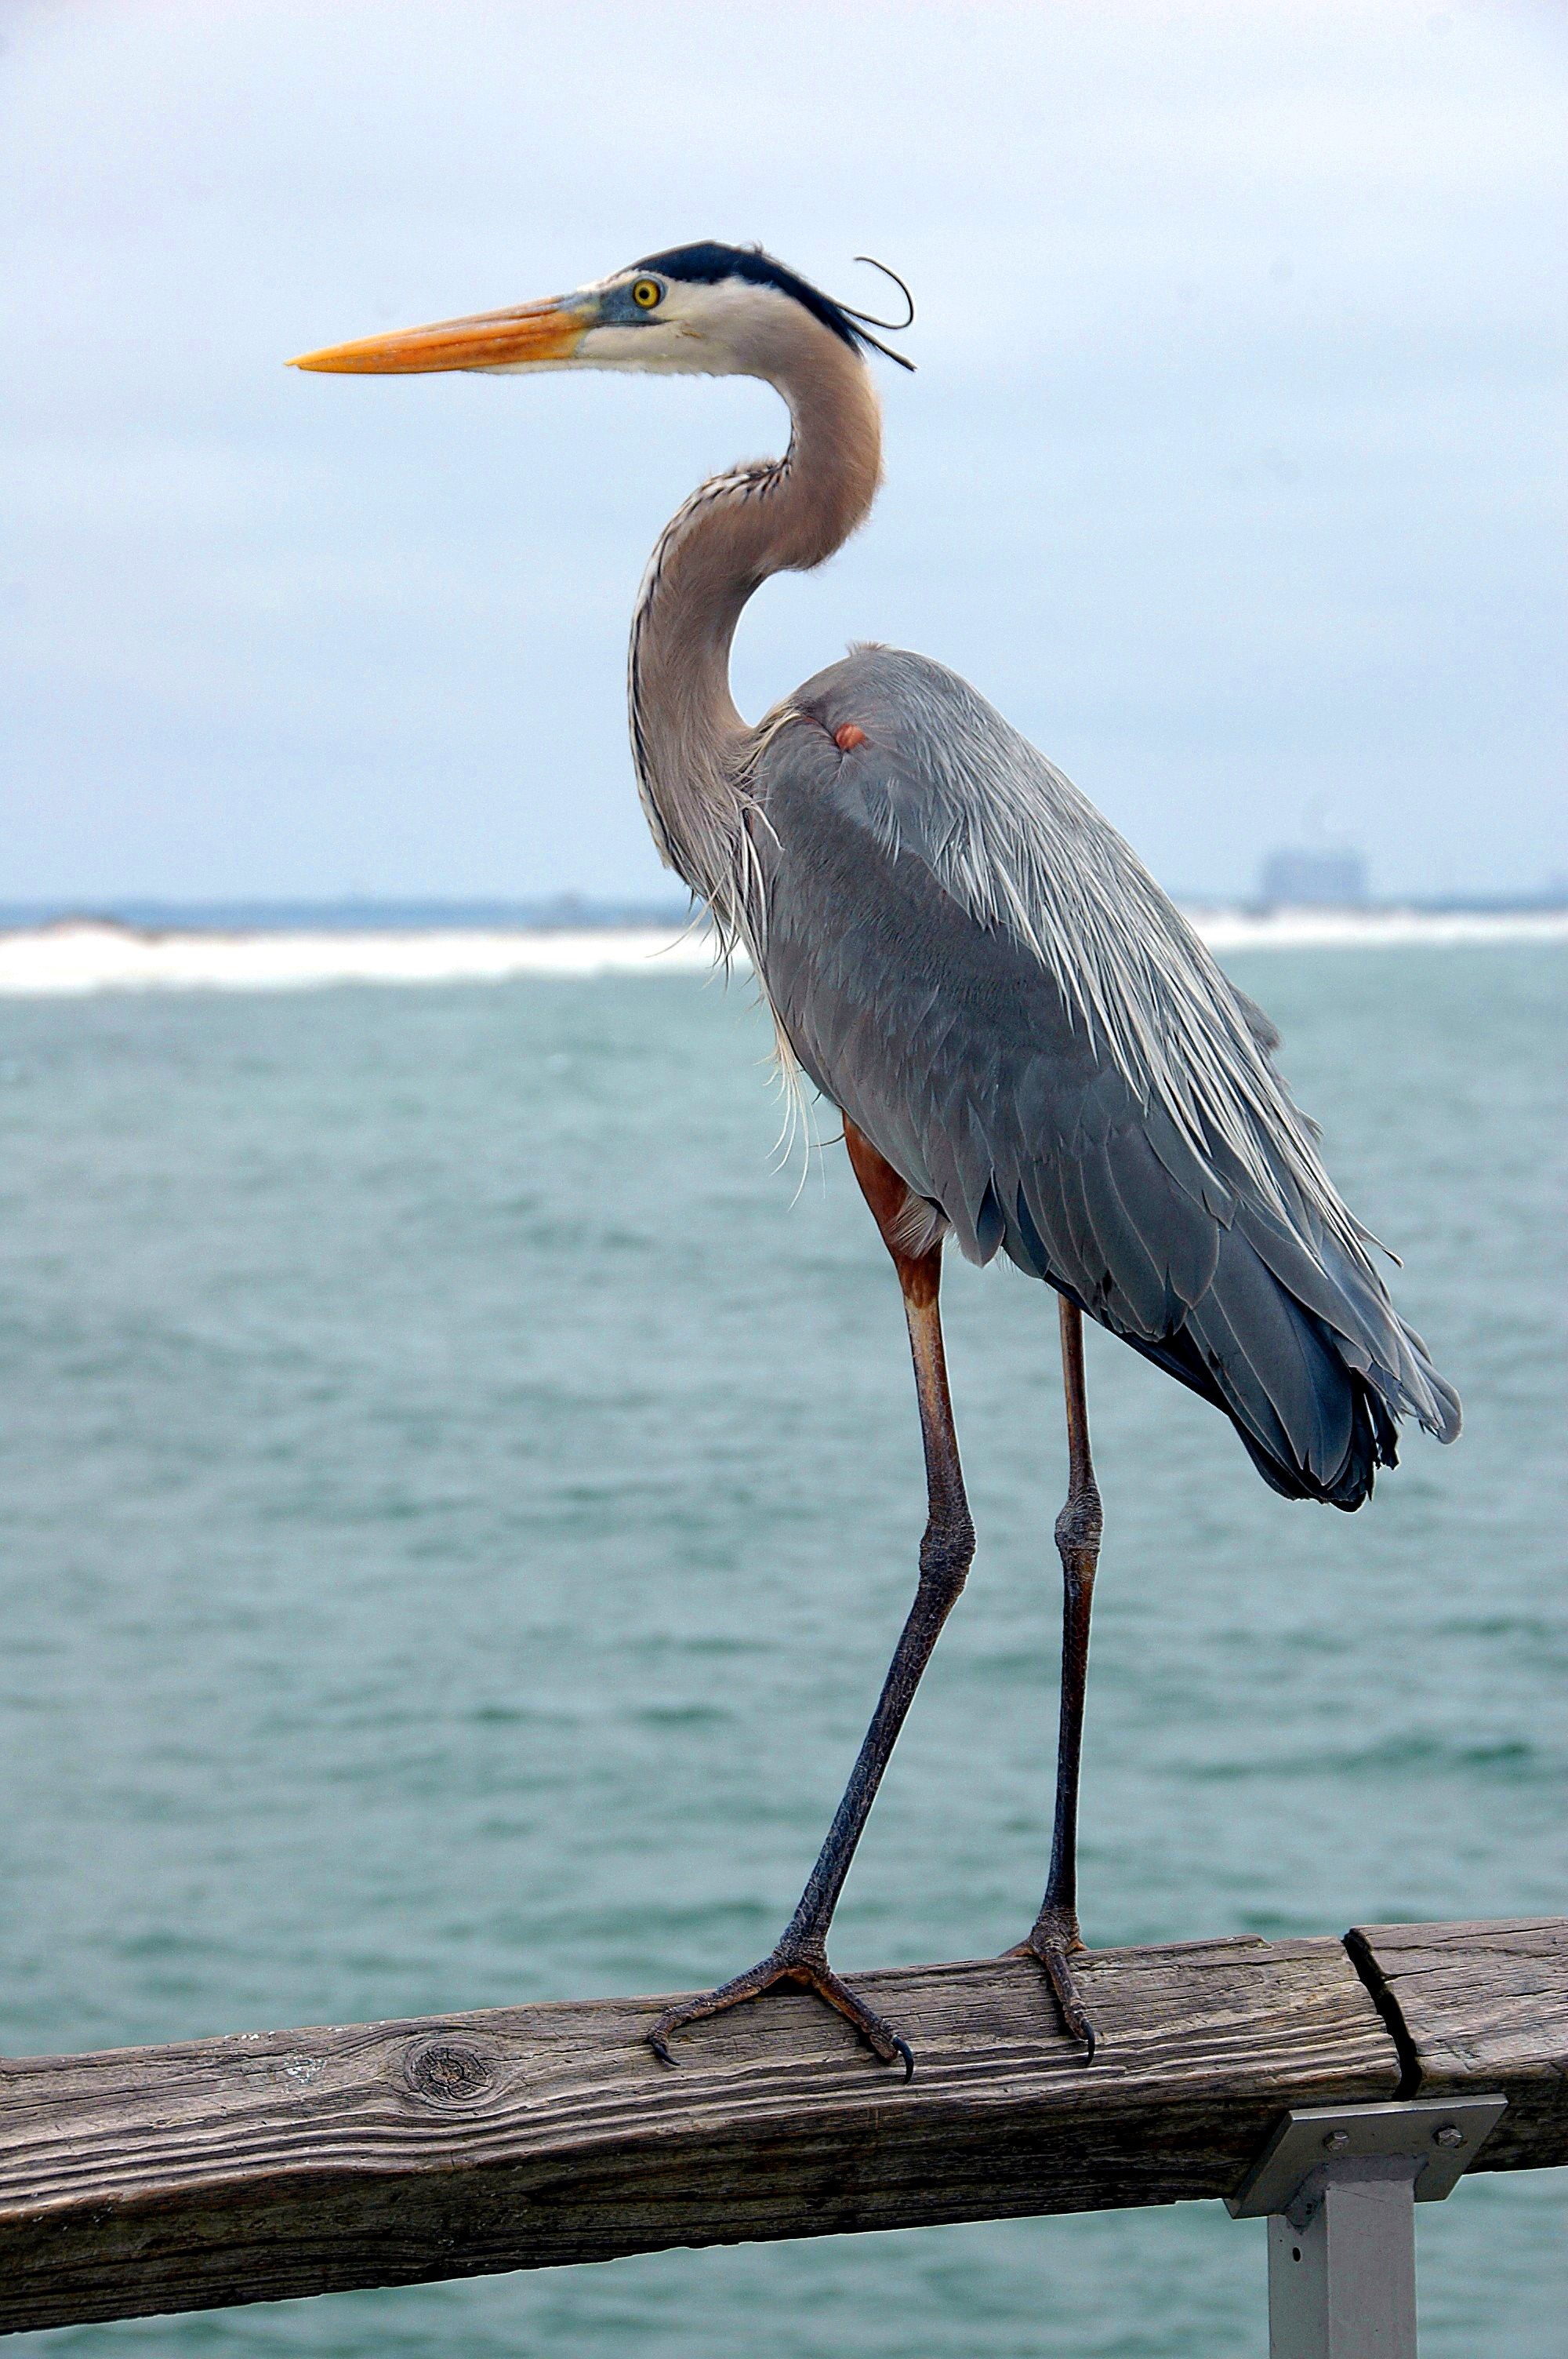
water, nature, marsh, swamp, bird, animal, wildlife, wild, standing, beak, natural, america, blue, avian, fauna, ornithology, outdoors, wading, feathers, neck, legs, wings, wetland, vertebrate, large, bill, egret, heron, ardea, pelecaniformes, great blue heron, herodias